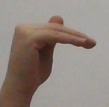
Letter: khaa